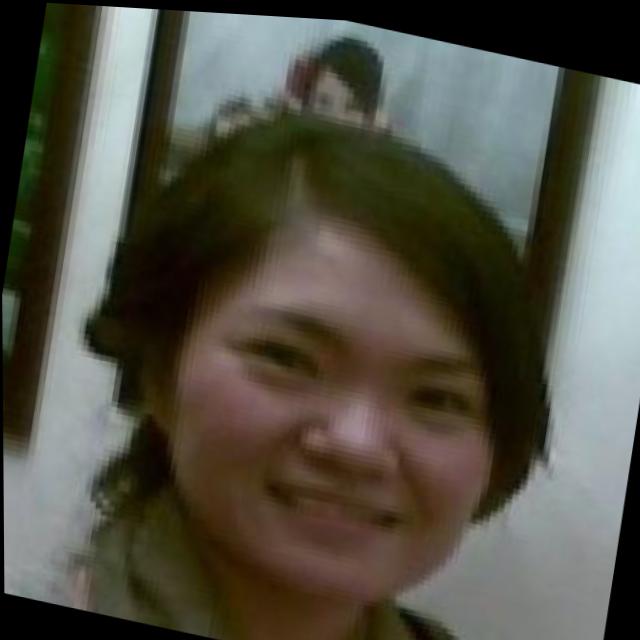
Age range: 21-44